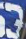
Number: 3